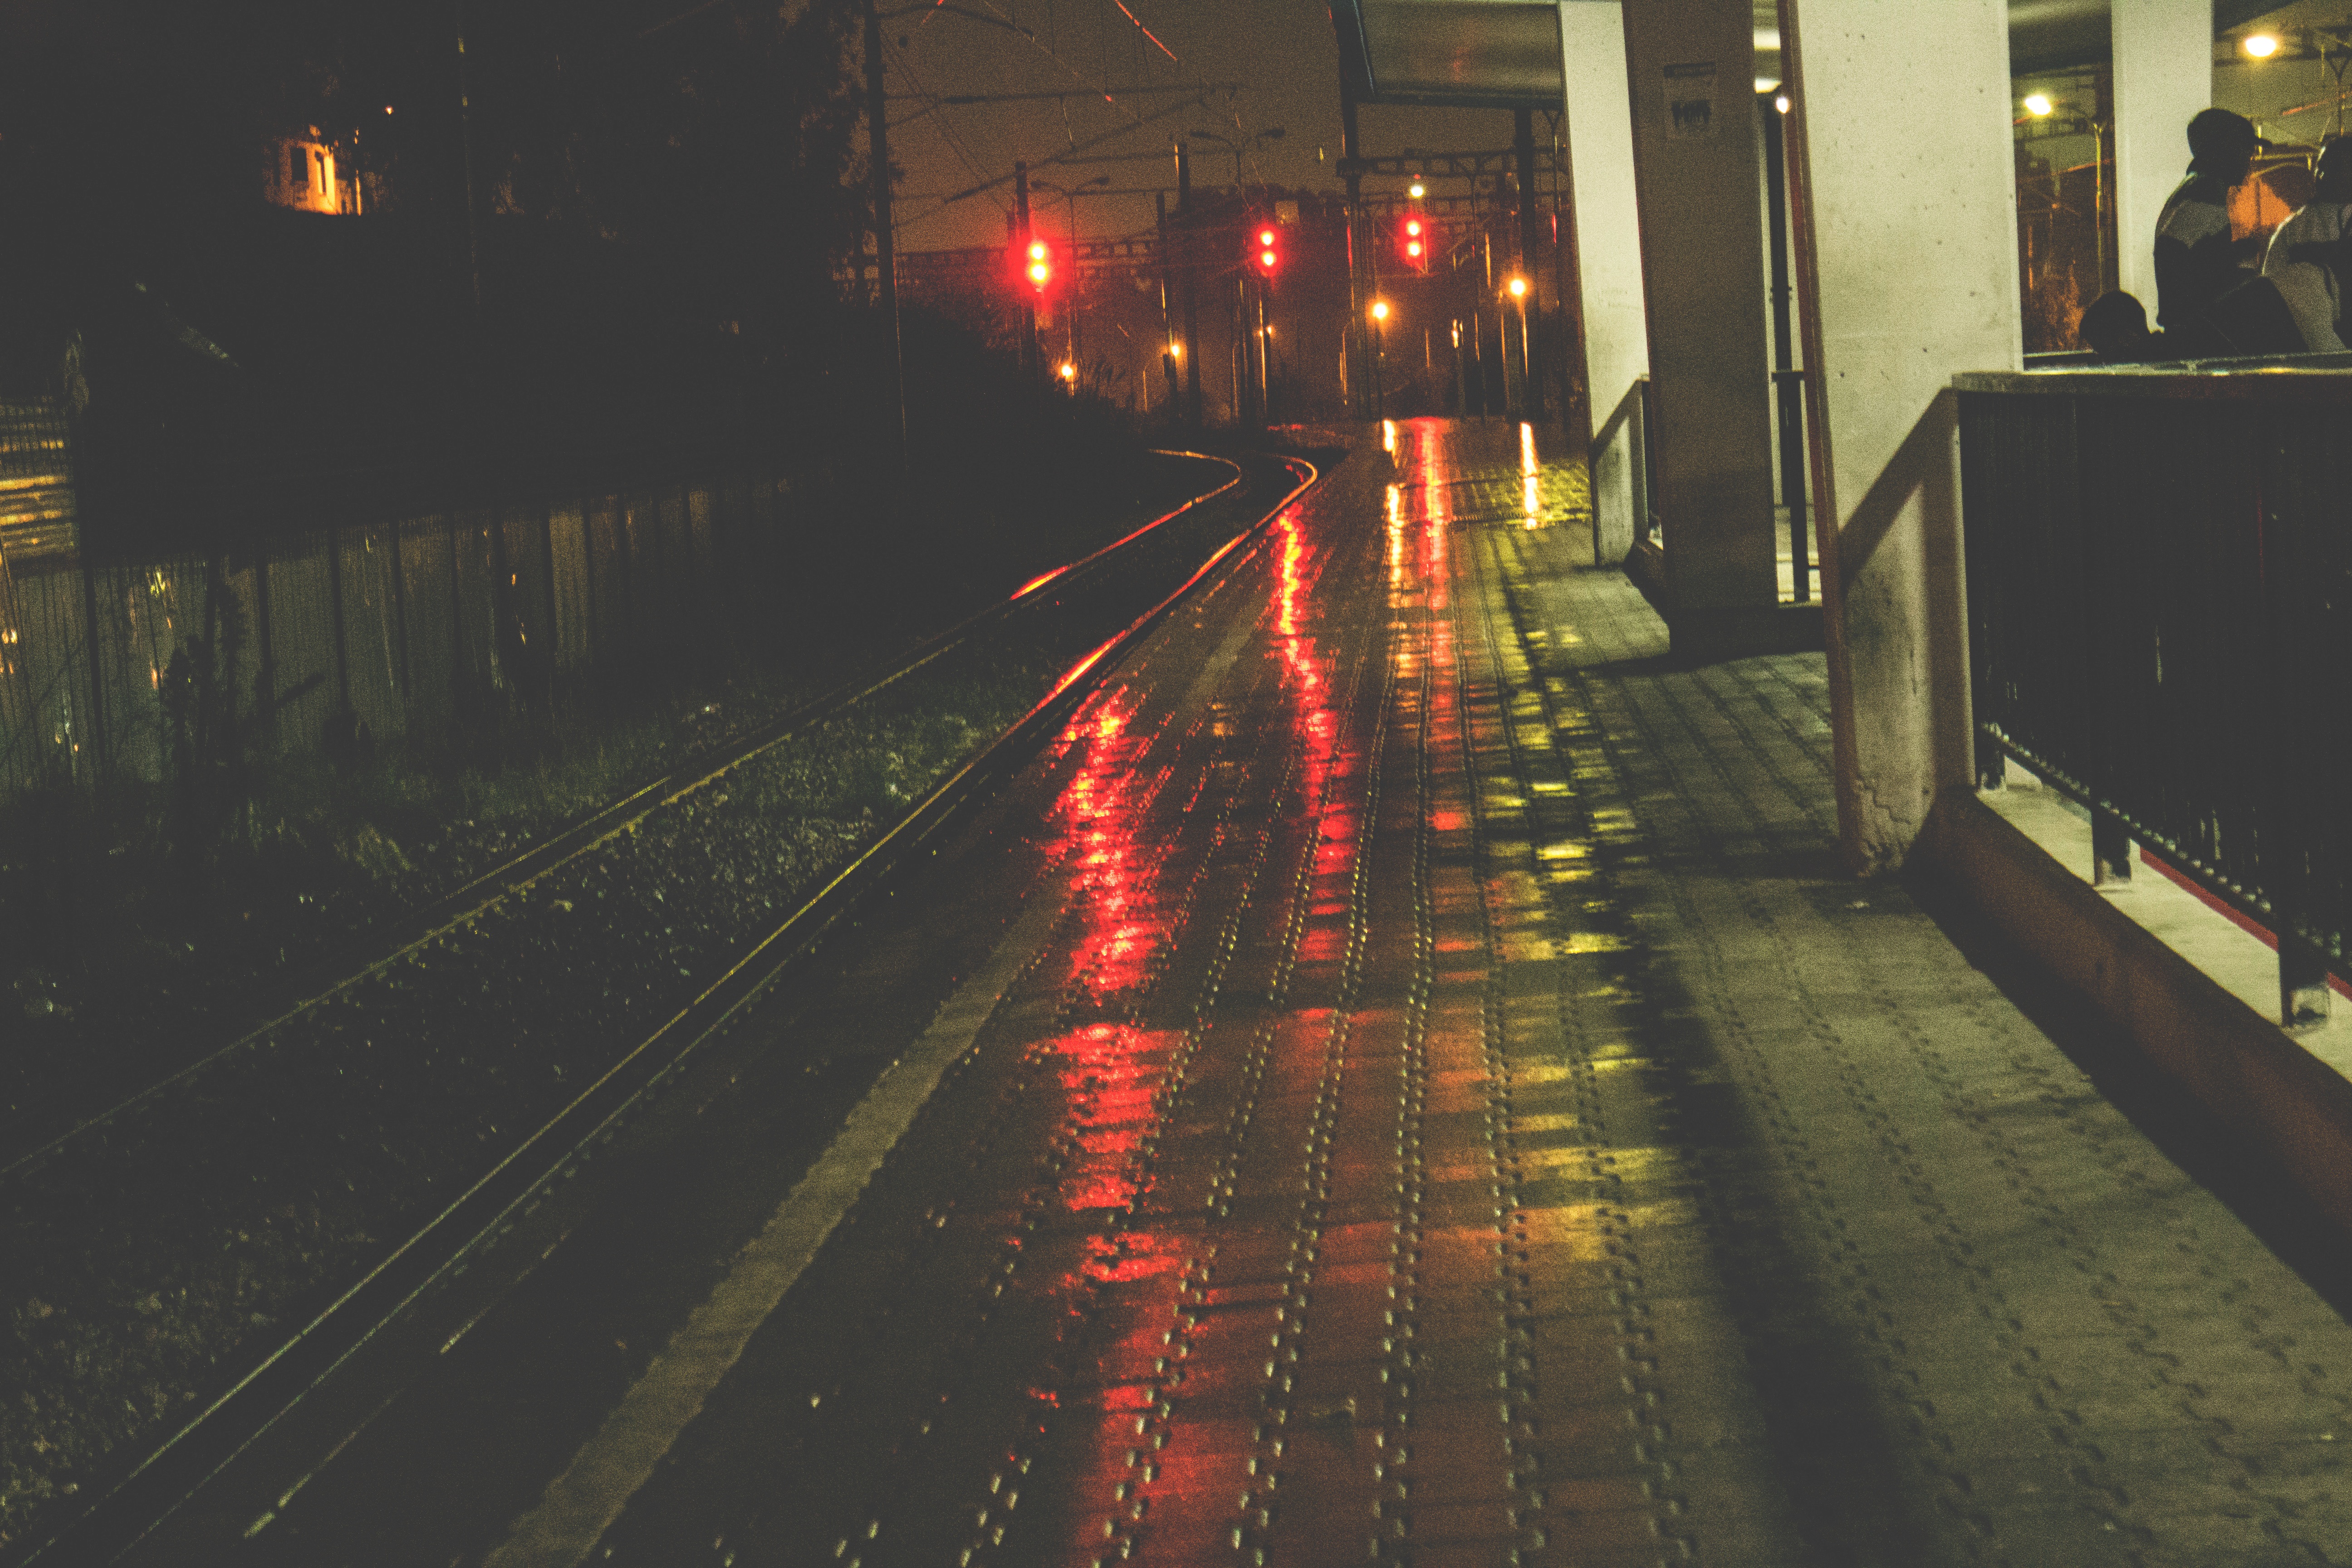
light, night, tunnel, transport, evening, color, darkness, lighting, infrastructure, screenshot